Railway platform height

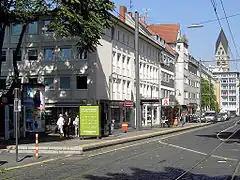
A low floor tram platform in Cologne, 2005

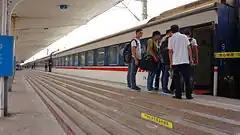
Haining railway station's platform includes both low and high platforms

China Railway platforms are classified into the categories of "low" , "medium" , "high" and "ultra high" (the latter two for most new and rebuilt platforms). Areas adjacent to broad gauge countries/regions, such as Xinjiang and Inner-Mongolia, are still equipped with low platforms. Under the concession period since late 2016, platforms on the southeastern corridor from Shenzhen to Ruili to be ATR, whereas the northern-, central-, and western-Chinese platforms to be ATR, are recommended.